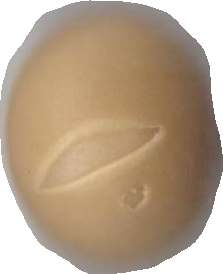
Variety: Dega